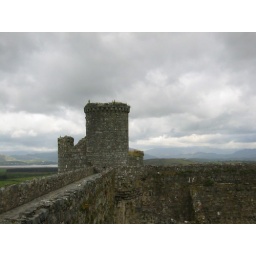
View from the walls of Harlech castle in North Wales.